Canna (plant)

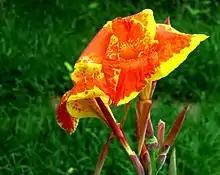
Texas Gulf Coast, Red & Yellow

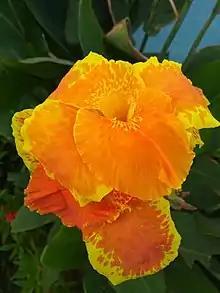
Orange canna lily

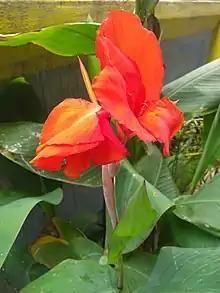
Red canna lily

Although most cannas grown these days are cultivars (see below), about 20 known species are of the wild form, and in the last three decades of the 20th century, "Canna" species have been categorized by two different taxonomists, Paul Maas, from the Netherlands and Nobuyuki Tanaka from Japan. Both reduced the number of species from the 50–100 accepted previously, assigning most as synonyms.